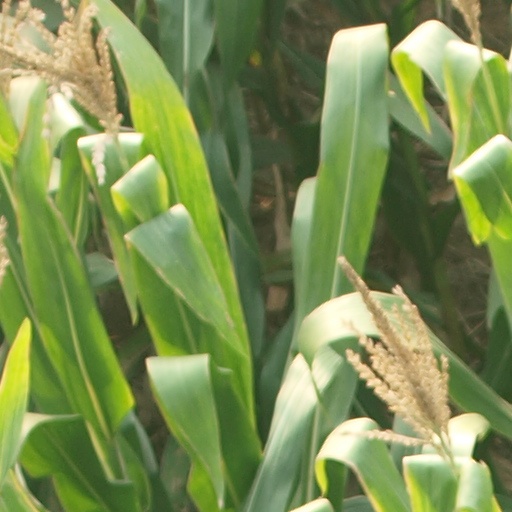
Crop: maize; corn